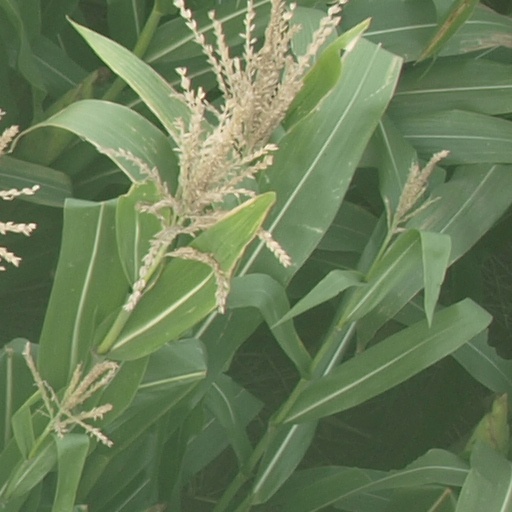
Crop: maize; corn